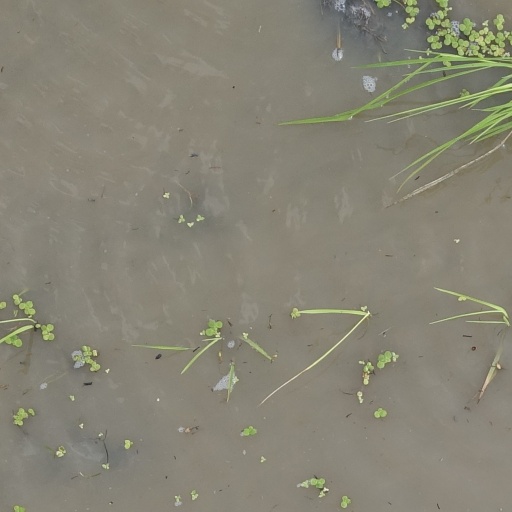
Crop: rice